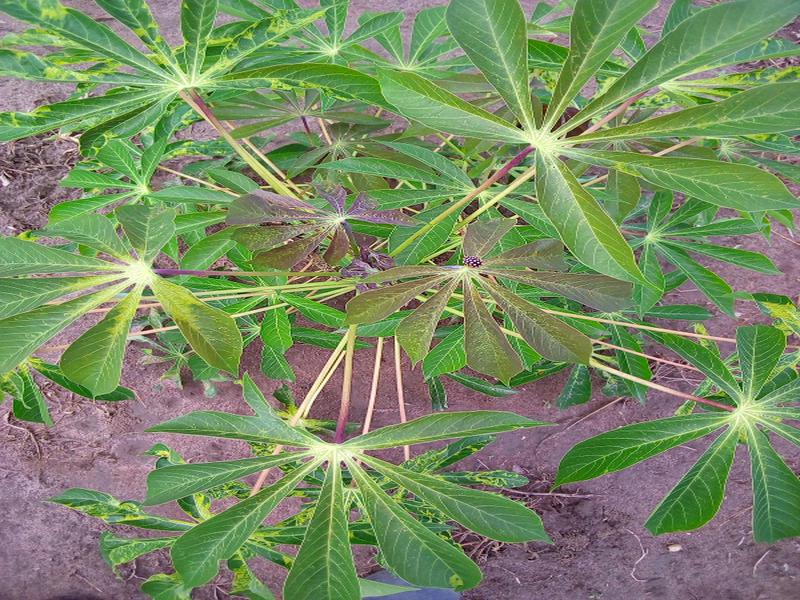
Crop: cassava
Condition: mosaic_disease